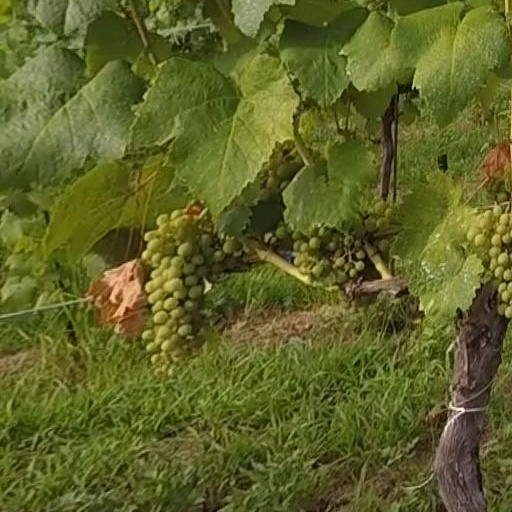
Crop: grape